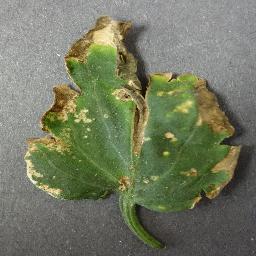
Label: Tomato___Bacterial_spot